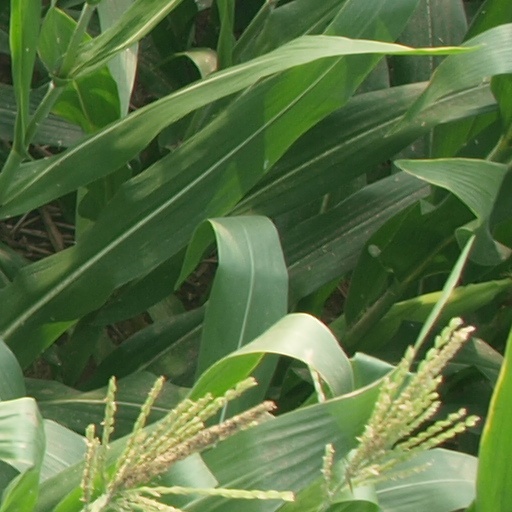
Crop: maize; corn